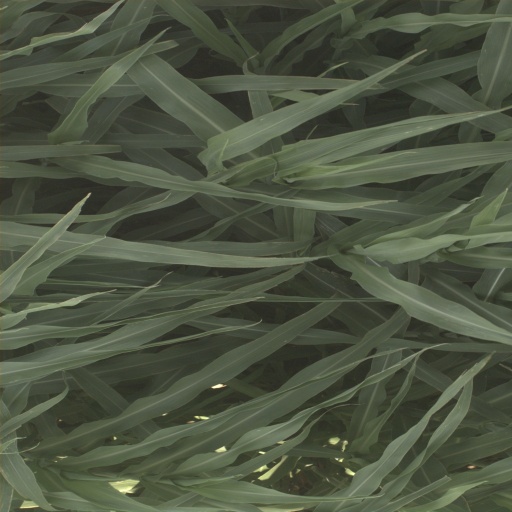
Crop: sorghum